Food browning

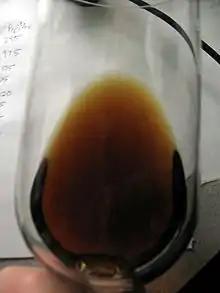

The control of enzymatic browning has always been a challenge for the food industry. A variety of approaches are used to prevent or slow down enzymatic browning of foods, each method aimed at targeting specific steps of the chemical reaction. The different types of enzymatic browning control can be classified into two large groups: physical and chemical. Usually, multiple methods are used. The use of sulfites (powerful anti-browning chemicals) have been reconsidered due to the potential hazards that it causes along with its activity. Much research has been conducted regarding the exact types of control mechanisms that take place when confronted with the enzymatic process. Besides prevention, control over browning also includes measures intended to recover the food color after its browning. For instance, ion exchange filtration or ultrafiltration can be used in winemaking to remove the brown color sediments in the solution.